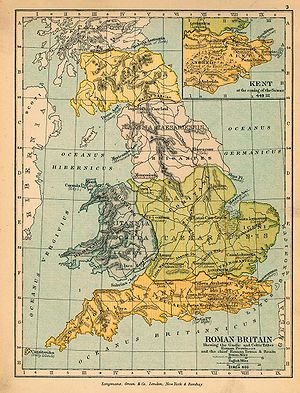
Antikkens slutning / Antikkens slutning i de forskellige regioner
Britannien før de romerske troppers afrejse
Spørgsmålet om antikkens slutning har i århundreder beskæftiget de lærde. I ældre forskning blev antikkens slutning ofte dateret til rigsdelingen 395 – eller med afsættelsen af den sidste vestromerske kejser Romulus Augustulus 476, med nederlaget i Syagrius mod Klodevig 486 eller sat til året 529 hvor det første benediktinerkloster blev grundlagt og det platonske akademi i Athen blev lukket af Justinian 1. I forskningstraditionen inden for de sidste årtier har det vist sig meningsfuldt at datere noget senere: den østromerske kejser Justinians død 565, longobardernes indfald i Italien 568 eller den islamiske ekspansions begyndelse 632.